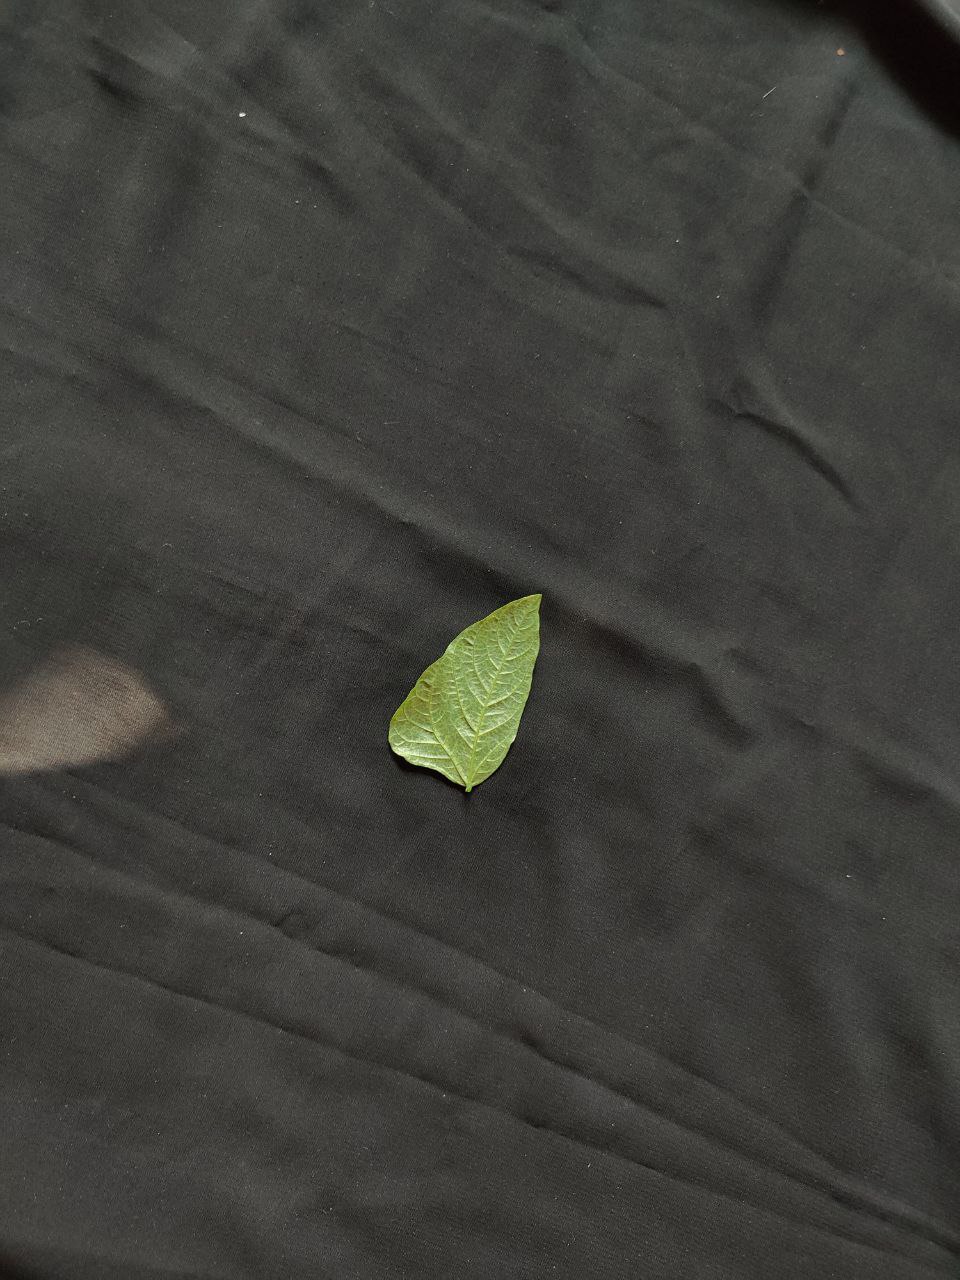
Crop: cowpea
Leaf condition: Mosaic Virus